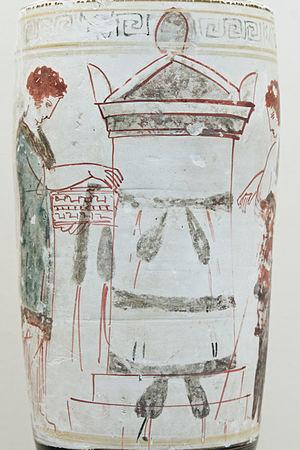
Femme ornant une tombe de guirlandes. Lécythe attique à fond blanc.
L'étude de la vie de la femme à l'époque de l'Athènes classique est une partie importante de l'érudition classique depuis les années 1970. La vie de la femme athénienne est connue par des sources littéraires, relativement abondantes mais d'interprétation délicate, tragédies, comédies, orateurs, historiens d'époque classique ou romaine, complétées par des sources archéologiques provenant de l'épigraphie, des anciens habitats et de la céramique. Les sources écrites ont été rédigées par des hommes et il n'y a pas de témoignage connu d'une femme athénienne classique écrivant sur sa propre vie.